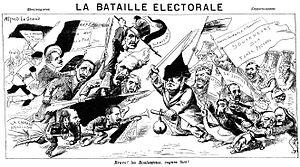
Georges de Labruyère, né le 21 février 1856 à Paris et mort le 23 mai 1920 à Savigny-sur-Orge, est un journaliste français.
La Ligue des patriotes est fondée le 18 mai 1882 par Paul Déroulède. C'est un des mouvements pionniers du nationalisme français.
Le boulangisme, ou boulange, est un mouvement politique français de la fin du XIXᵉ siècle qui constitua une menace pour la Troisième République. Son nom est dérivé de celui du général Georges Boulanger, militaire de prestance qui devint ministre de la Guerre, se rendit populaire par ses réformes mais inquiéta le gouvernement par son discours belliqueux.